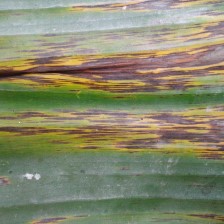
Label: sigatoka